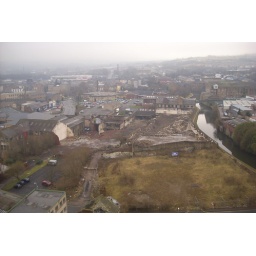
veiw from the Oak mount chimney in Burnley of the site where Clock tower mill once stood in the weavers triangle.